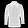
Label: Coat